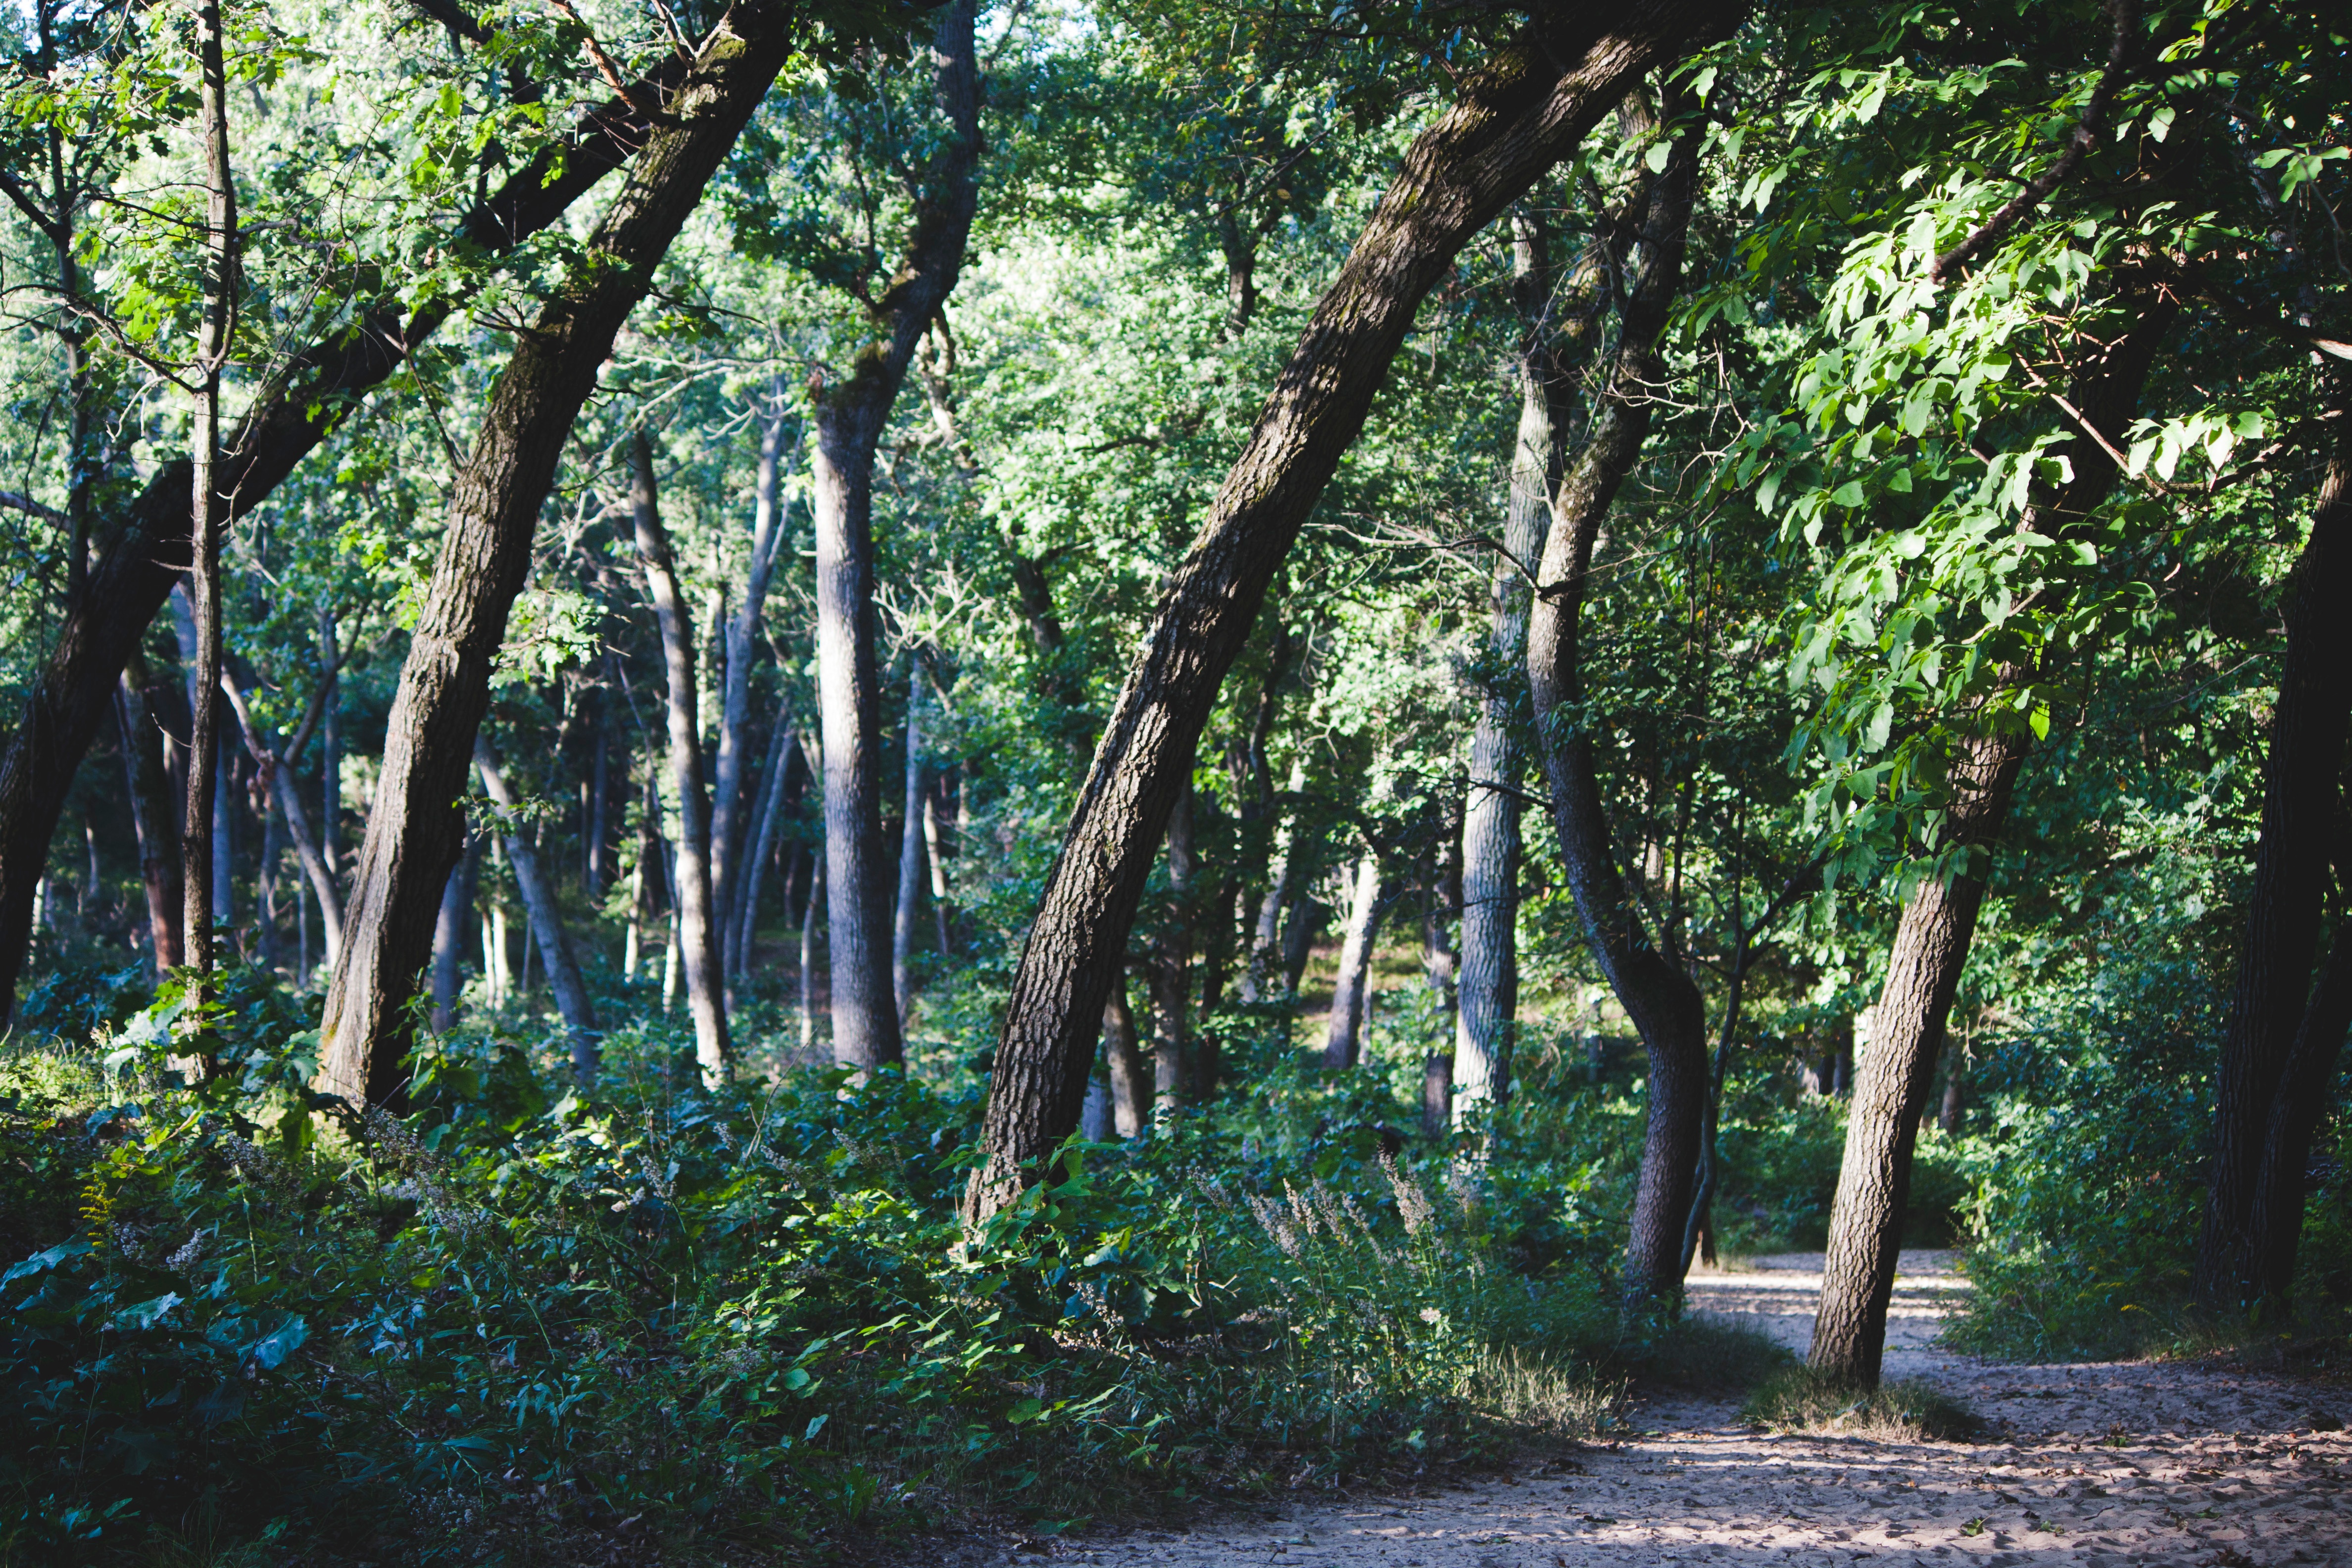
tree, forest, path, pathway, trail, sunlight, jungle, botany, garden, rainforest, plantation, woodland, habitat, ecosystem, natural environment, woody plant